Limyra

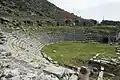
Limyra Theatre

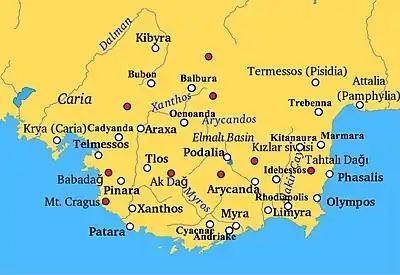
Cities of ancient Lycia

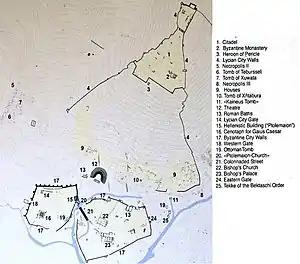
Limyra map

Limyra ( was a small city in ancient Lycia on the southern coast of Asia Minor, on the Limyrus River.